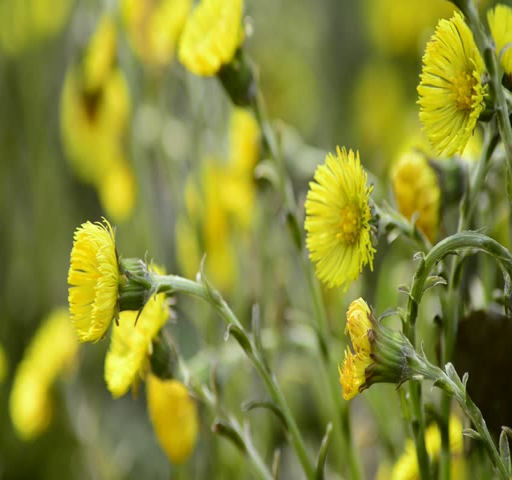
spring flowers of the forest